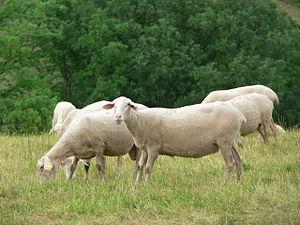
La Lacaune est une race ovine française initialement à aptitude mixte qui comprend aujourd'hui deux variétés : la Lacaune lait et la Lacaune viande.
Roquefort [ʁɔkfɔːʁ] ou ròcafòrt en occitan rouergat est une appellation d'origine désignant un fromage français à pâte persillée élaborée exclusivement avec des laits crus de brebis.
Le Tarn est un département agricole partagé entre les grandes cultures dans les plaines de l'ouest et l'élevage sur les reliefs de l'est et du sud.
On dénombre une soixantaine de races ovines en France dont certaines sont aujourd'hui des races dites de conservatoire et beaucoup classées par le Bureau des ressources génétiques dans la liste des races en danger.
Lacaune est une commune française située dans le département du Tarn, en région Occitanie.